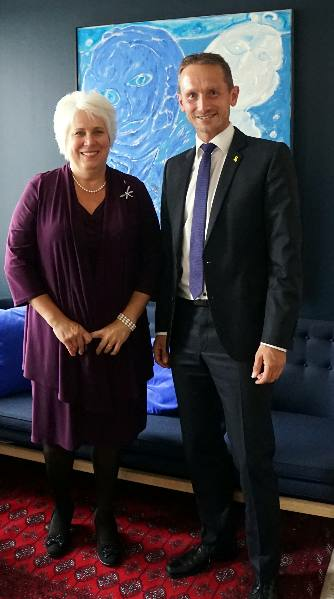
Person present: Yes